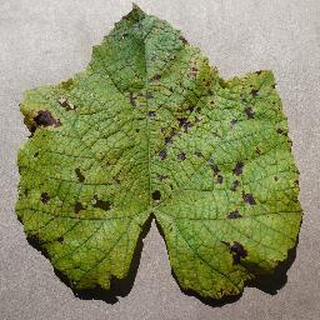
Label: grape_leaf_blight